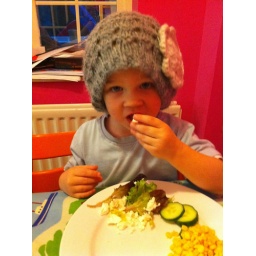
Day 9 #2: the cat in the hat